Rahway, New Jersey

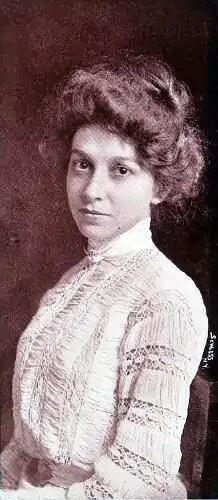
Juliette Atkinson

The City of Rahway is governed under the Faulkner Act system of municipal government under the Mayor-Council (Plan F), implemented as of January 1, 1955, based on the recommendations of a Charter Study Commission. The township is one of 71 municipalities (of the 564) statewide that use this form of government. The city's governing body is comprised of the Mayor and the nine-member City Council. The Mayor is elected directly by the voters. The City Council includes nine members, all elected to four-year terms of office. Six members of the council are elected from each of six wards. The other three members are elected to represent the entire city on an at-large basis. Elections are in even-numbered years, with the six ward seats up together, followed two years later by the three at-large seats and the mayoral seat. Under the City of Rahway's form of government, all executive and administrative authority is vested in the office of the mayor, who appoints the Business Administrator and department directors. The Business Administrator develops an annual budget for the city, manages the city's departments and oversees its employees. This form of government gives citizens a centralized line of authority for the efficient management of the city's business.